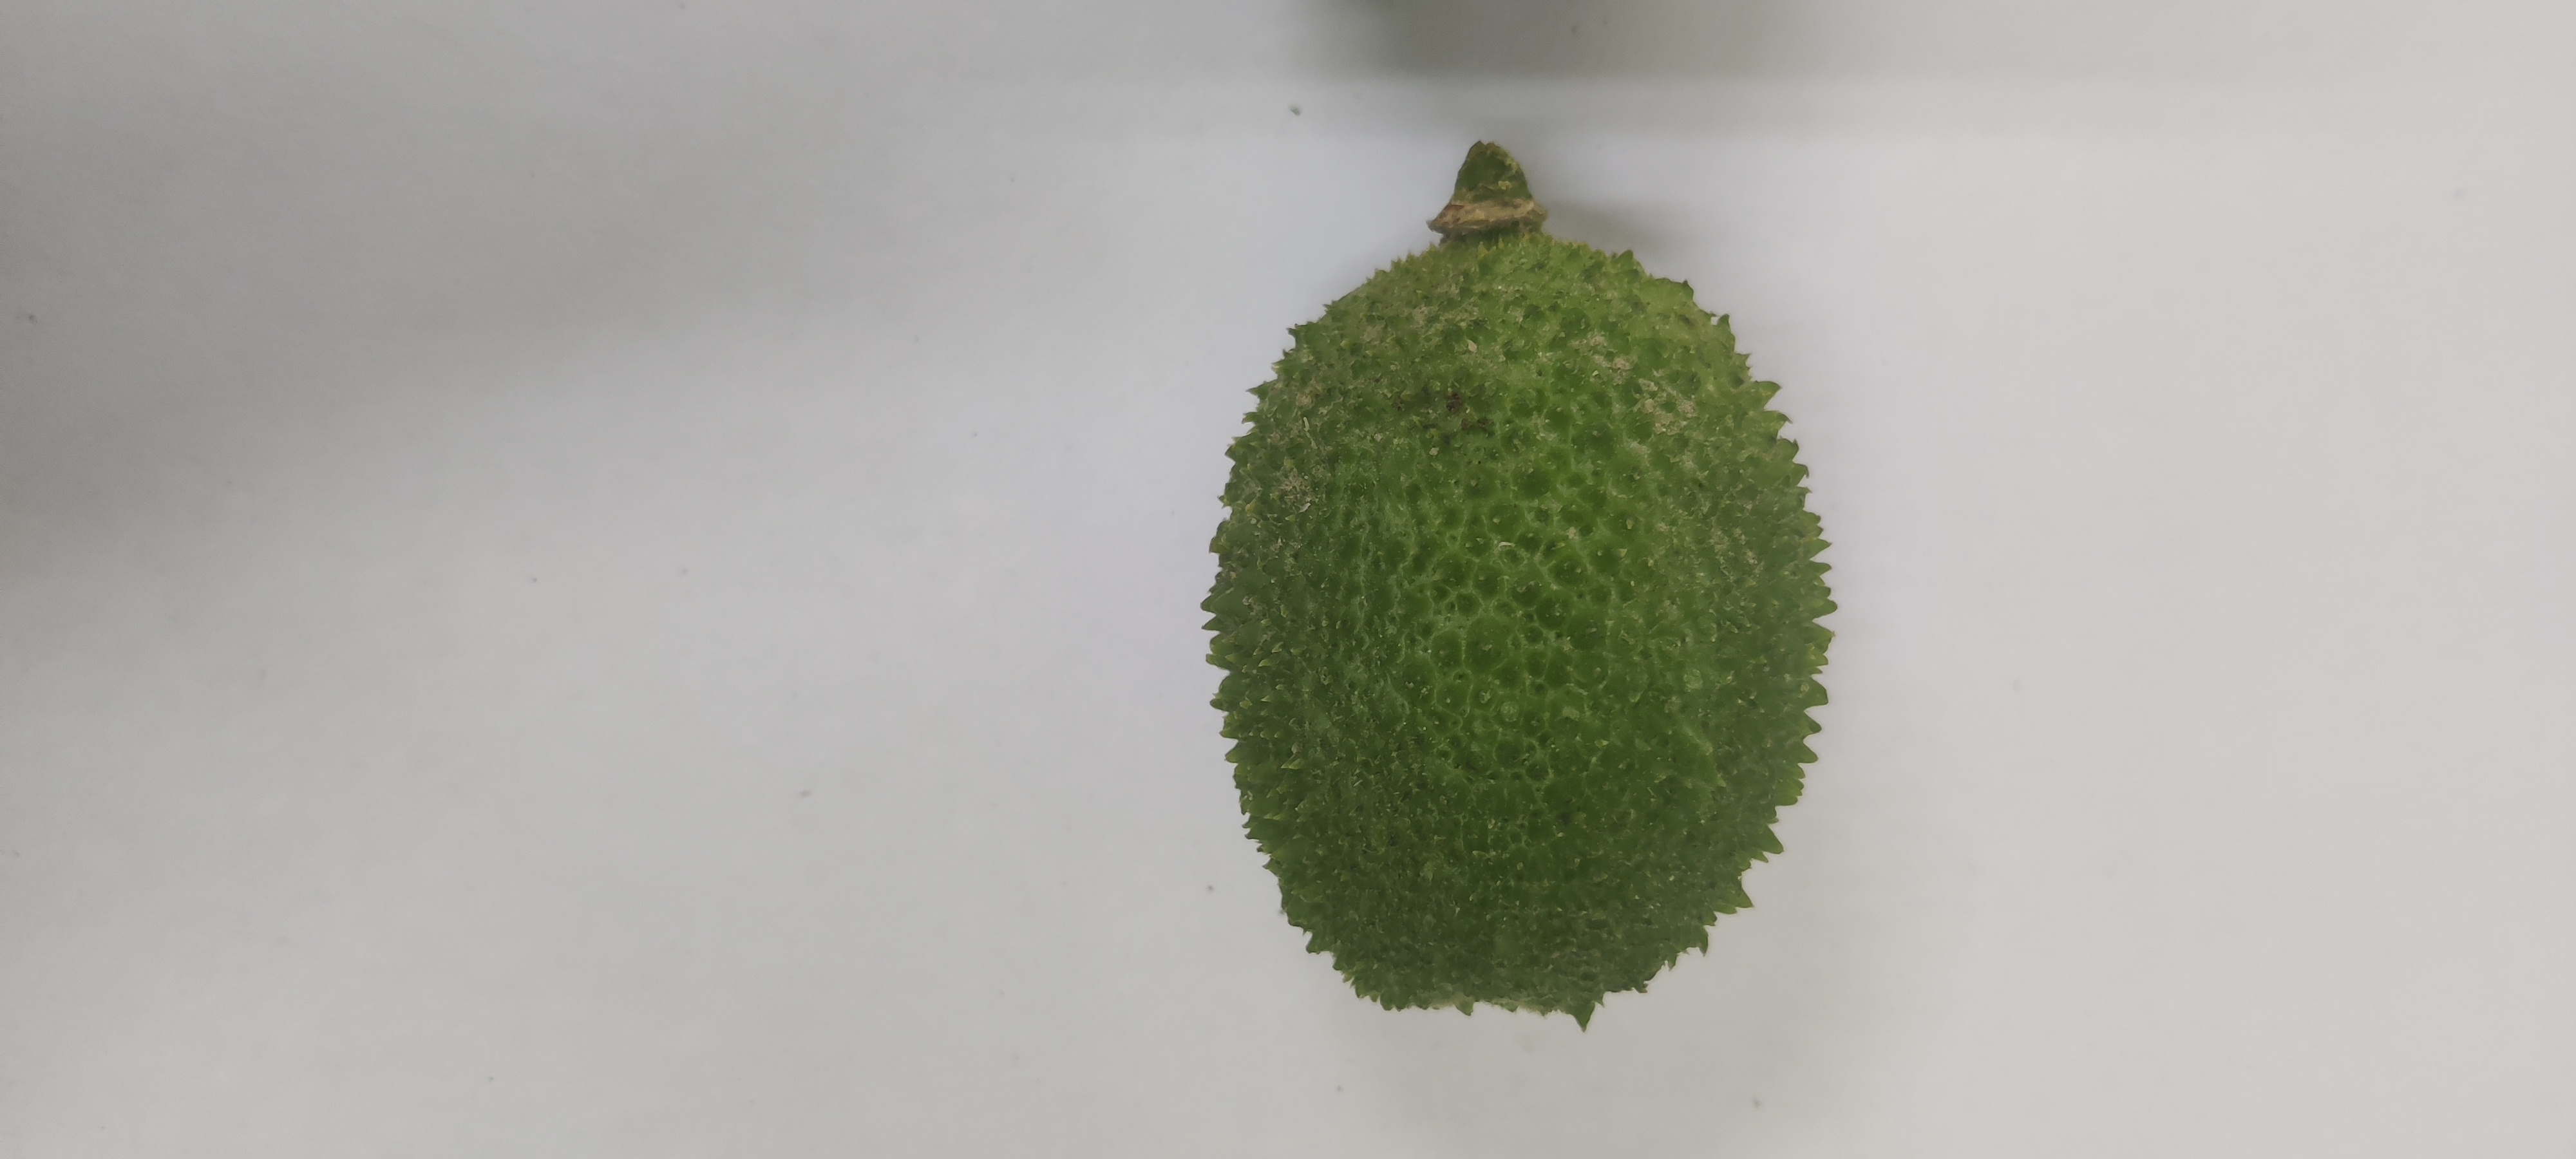
Crop: Spiny Gourd
Condition: Fresh